University of Valencia Science Park

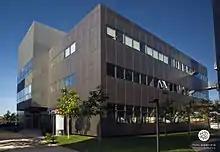
Building 3.CUE University Enterprise Centre of the University of Valencia Science Park business area

The University of Valencia Science Park ( also known by the acronym "PCUV") provides spaces and services to companies resulting from university research, –spin-off–, and other companies and R & D departments with content related to the innovative nature of the PCUV.